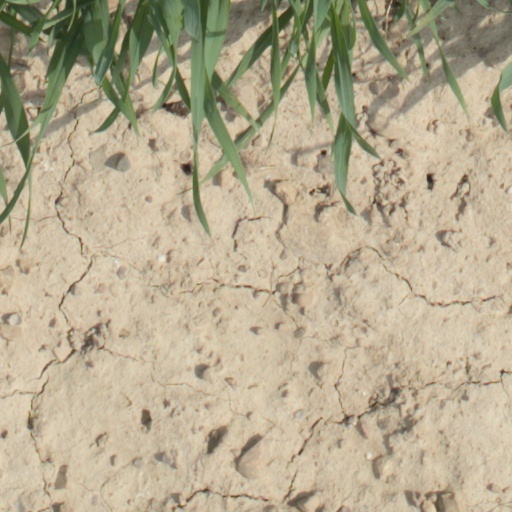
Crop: wheat